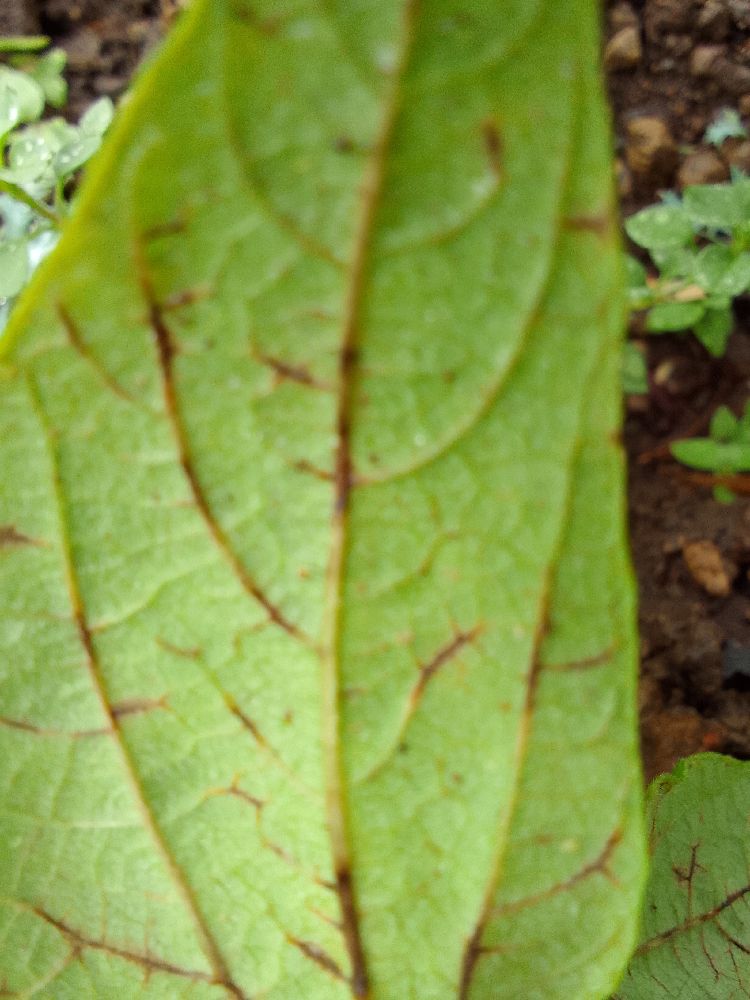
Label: anthracnose